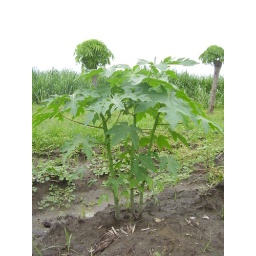
block 1, bed 12 near road